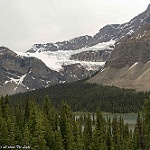
Label: glacier